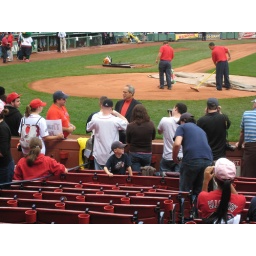
We think that Lucchino borrowed the sign from girl on the left to it signed by Pesky.